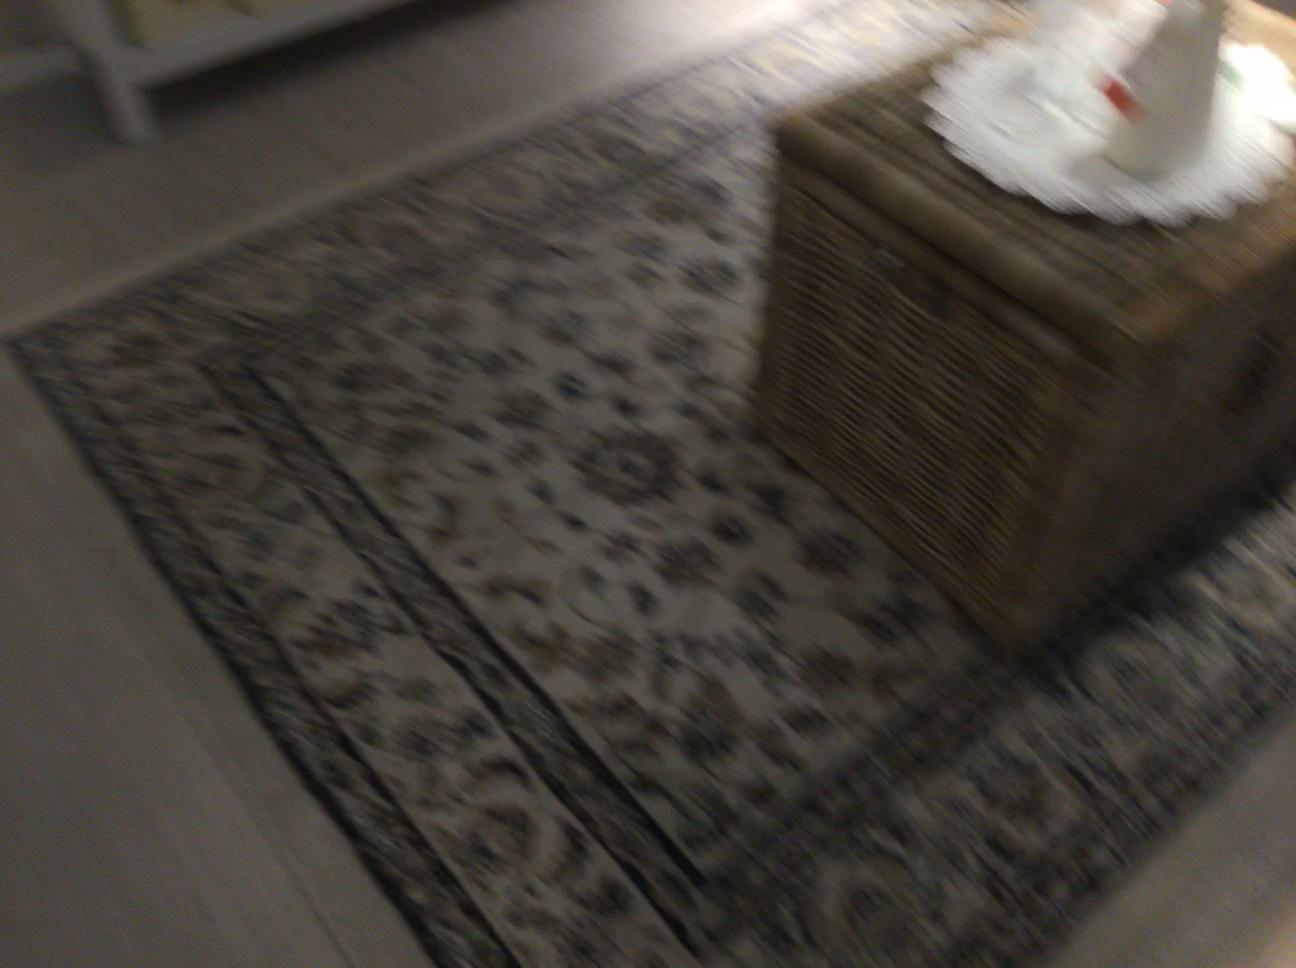
Question: In the image, there is the cup. Pinpoint several points within the vacant space situated left of the cup from the camera's perspective. Your final answer should be formatted as a list of tuples, i.e. [(x1, y1), ...], where each tuple contains the x and y coordinates of a point satisfying the conditions above. The coordinates should be between 0 and 1, indicating the normalized pixel locations of the points.
Answer: [(0.494, 0.231), (0.542, 0.280), (0.506, 0.152), (0.551, 0.194), (0.517, 0.084), (0.559, 0.120), (0.566, 0.055), (0.609, 0.089), (0.613, 0.028), (0.656, 0.060), (0.657, 0.002), (0.701, 0.032), (0.743, 0.006)]